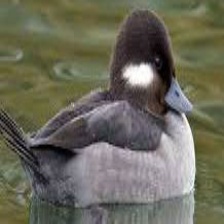
Species: BUFFLEHEAD
Scientific name: BUCEPHALA ALBEOLA
ImageNet parent category: drake